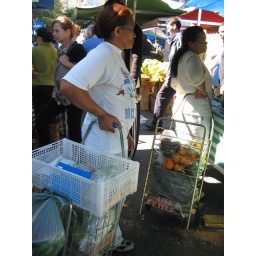
every woman in brazil has a roller basket for the market